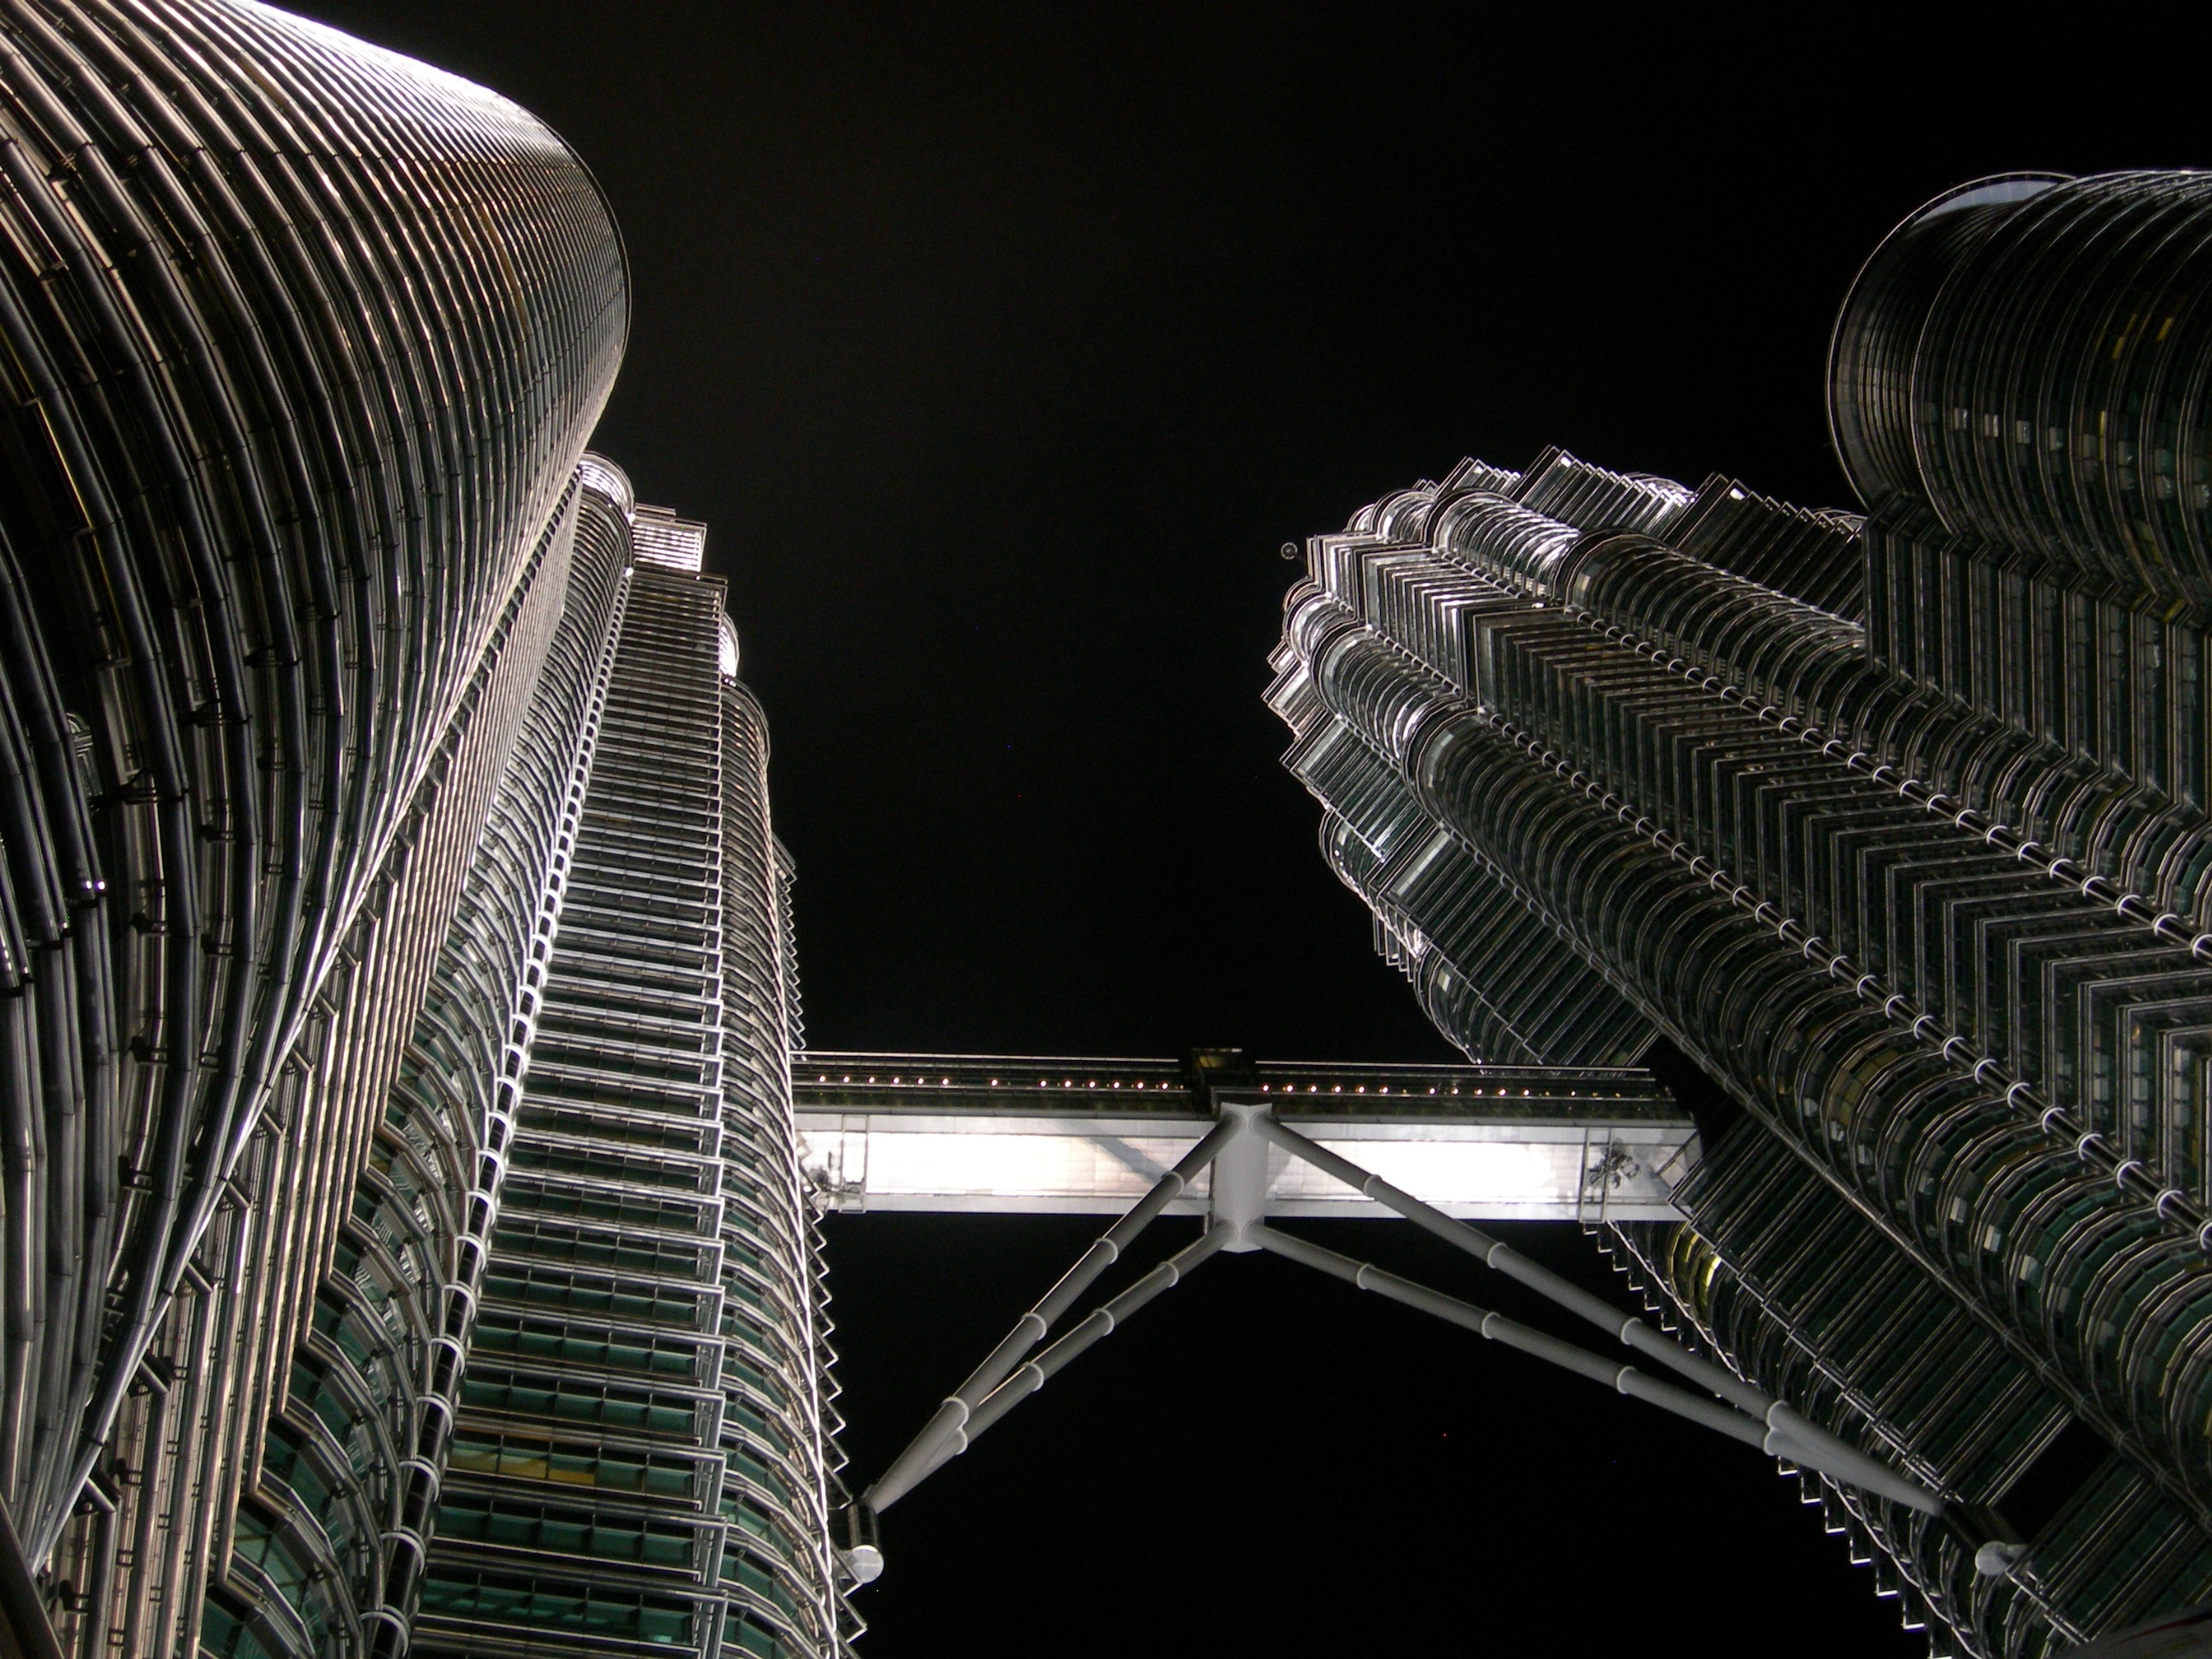
light, skyscraper, line, metal, asia, kuala lumpur, malaysia, petronas towers, klcc, aircraft engine